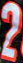
Number: 2